Charles II of England

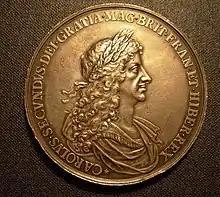
Obverse of medal

Charles set out for England from Scheveningen, arrived in Dover on 25 May 1660 and reached London on 29 May, his 30th birthday. Although Charles and Parliament granted amnesty to nearly all of Cromwell's supporters in the Act of Indemnity and Oblivion, 50 people were specifically excluded. In the end nine of the regicides were executed: they were hanged, drawn and quartered, whereas others were given life imprisonment or excluded from office for life. The bodies of Oliver Cromwell, Henry Ireton and John Bradshaw were subjected to posthumous decapitations.